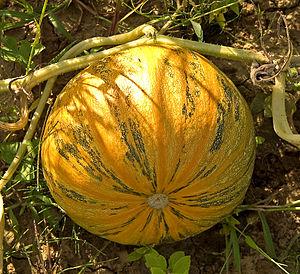
L’huile de graines de courge est une huile alimentaire extraite par pression à froid de graines de courge rôties. La variété employée est la courge à huile de Styrie. C'est une spécialité de la Styrie, un des länder autrichiens. Sa robe est d'un vert très profond. Elle accompagne traditionnellement la salade de mâche et rehausse de ses arômes de noix le velouté au potimarron. Elle ne se prête pas à la friture et se consomme froide. Dans les pays germaniques, beaucoup d'hommes en consomment pour se protéger du risque de cancer de la prostate. Il existe même des glaces à l'huile de graines de courge.
La technique agricole mixte de cultures complémentaires, dite des trois sœurs, ou Milpa, représente les trois principales cultures pratiquées traditionnellement par diverses communautés autochtones d'Amérique du Nord et d'Amérique centrale : la courge, le maïs et le haricot grimpant.